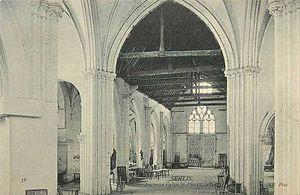
Après la fin du marché
L'église Saint-Pierre est une ancienne église catholique située à Senlis, en France. Elle a été désaffectée à la Révolution et connut de différentes affectations, notamment celle de marché couvert. Salle polyvalente municipale depuis 1979, elle a été fermée au public en 2009 en raison de son mauvais état, puis rouverte en mai 2017 après huit années de travaux.